Sukhoi Su-17

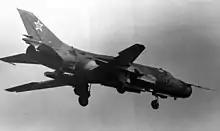
A Soviet Su-17M.

The Su-17 was used during the Soviet-Afghan war during Operation South and launched air strikes on a Mujahideen base at Robat Jaali near the Iranian Afghan border.